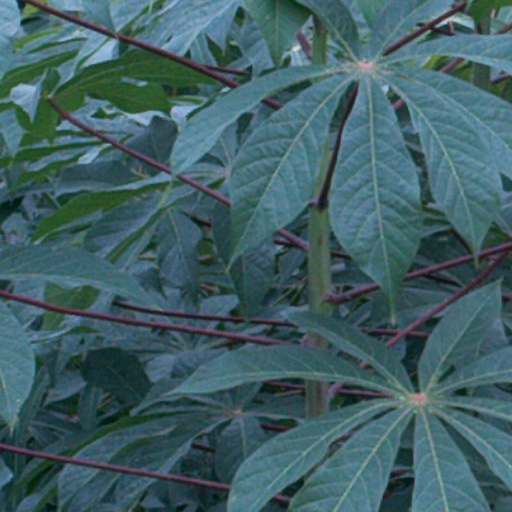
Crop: cassava